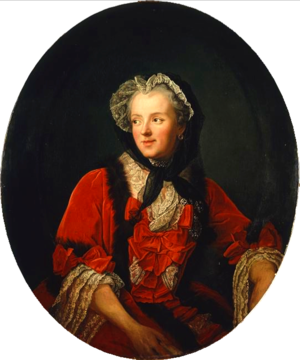
Marie Leszczyńska / Dronning / Politisk rolle
Dronning Marie i 1748
Marie Leszczyńska, var en polsk prinsesse og dronning af Frankrig fra 1725 indtil sin død i 1768 gennem sit ægteskab med Ludvig 15. Datteren af Kong Stanislaw 1. af Polen og Katarina Opalinska, blev med sin 42 år den længstsiddende dronning i fransk historie. Marie var en hengiven katolik gennem hele sit liv og var populær blandt det franske folk for sin generøsitet og introducerede mange polske skikke til kongehoffet i Versailles. Hun var bedstemor til Ludvig 16., Ludvig 18. og Karl 10. af Frankrig.